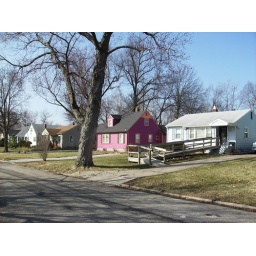
Just a colorful house in the neighborhood